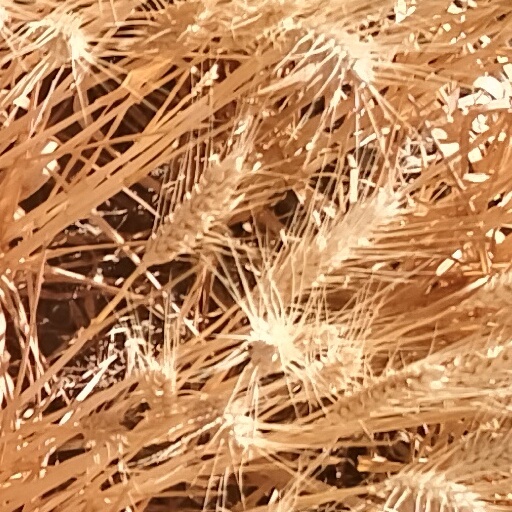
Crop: wheat